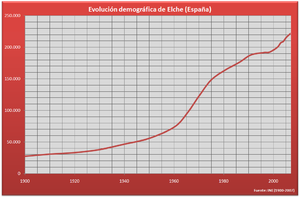
Elx [ɛltʃ] en valencien ou Elche, en castillan, est une ville d'Espagne, située dans la province d'Alicante. Elle est le chef-lieu de la comarque du Baix Vinalopó et se trouve dans la zone à prédominance linguistique valencienne. Sa population de plus de 230 000 habitants, constitue la deuxième ville de la province et la troisième de la Communauté autonome. La ville est traversée par le fleuve Vinalopó.